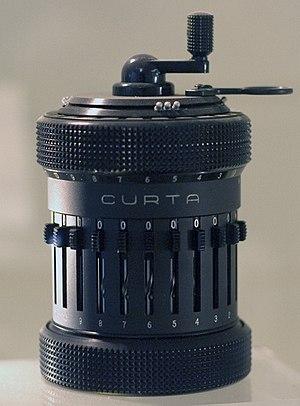
Un ordinateur mécanique est construit à partir de composants mécaniques tels que des leviers et des engrenages, plutôt que des composants électroniques. Les exemples les plus courants sont les calculatrice mécaniques qui utilisent la rotation des engrenages pour augmenter les affichages de sortie. Des exemples plus complexes pourraient effectuer la multiplication et la division et même une analyse différentielle. Un modèle vendu dans les années 1960 pouvait calculer les racines carrées.